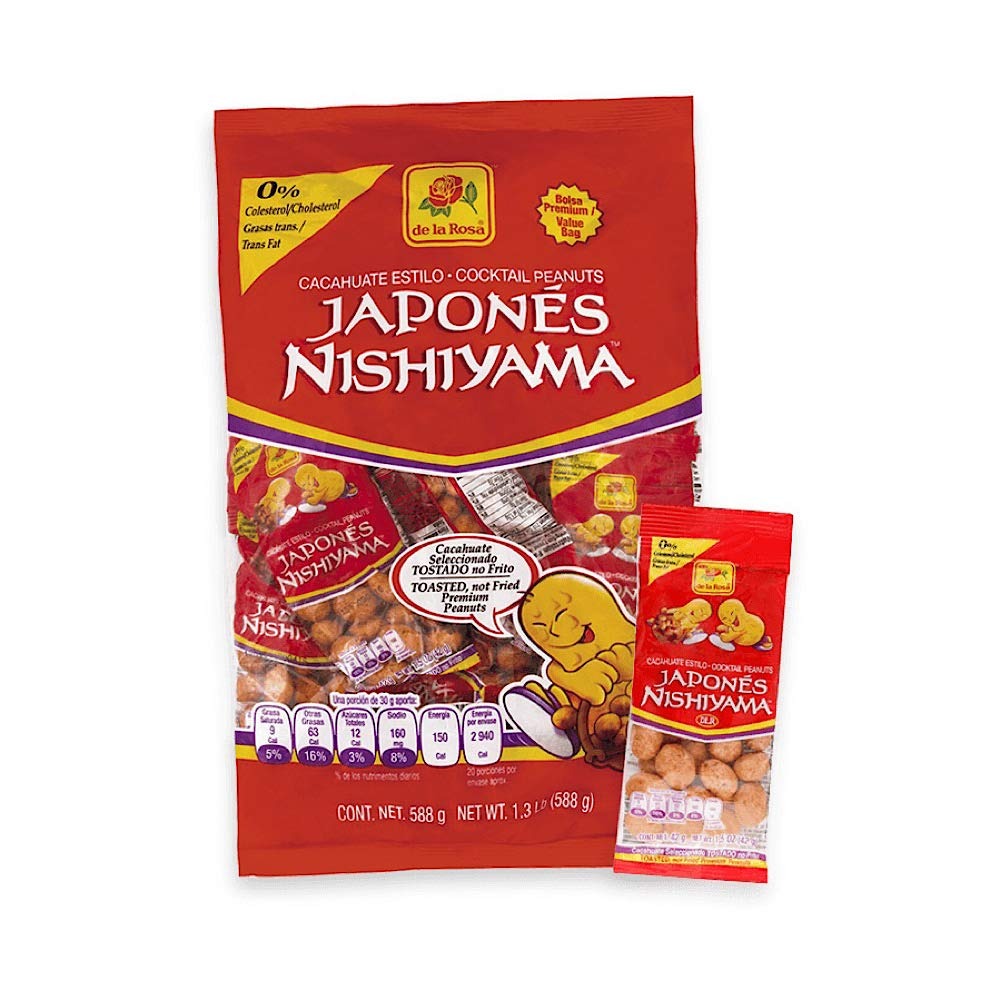
Item Name: De La Rosa Cacahuate Estilo Japones Cocktail Japanese Peanuts 14 Pcs
Bullet Point 1: Candy
Bullet Point 2: Gift
Bullet Point 3: Mexican
Bullet Point 4: sour
Bullet Point 5: lolipop
Value: 18.2
Unit: Ounce

Price: 12.6